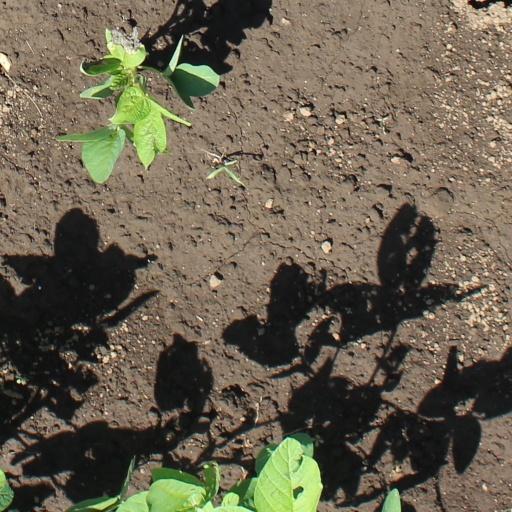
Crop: soybean